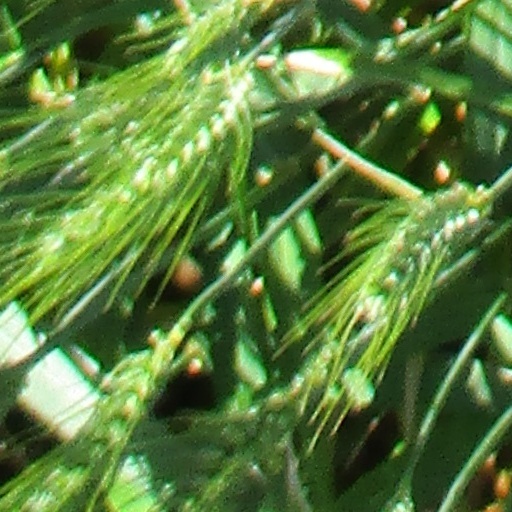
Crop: wheat